Abbey of San Galgano

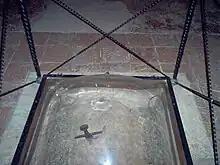
San Galgano sword in the stone at Eremo di Montesiepi

Nearby are the chapel or Eremo or Rotonda di Montesiepi (1185), the tomb of Saint Galgano and the purported site of his death in 1181, a sword said to have been driven into a stone by Galgano, and a chapel with frescoes by Ambrogio Lorenzetti.